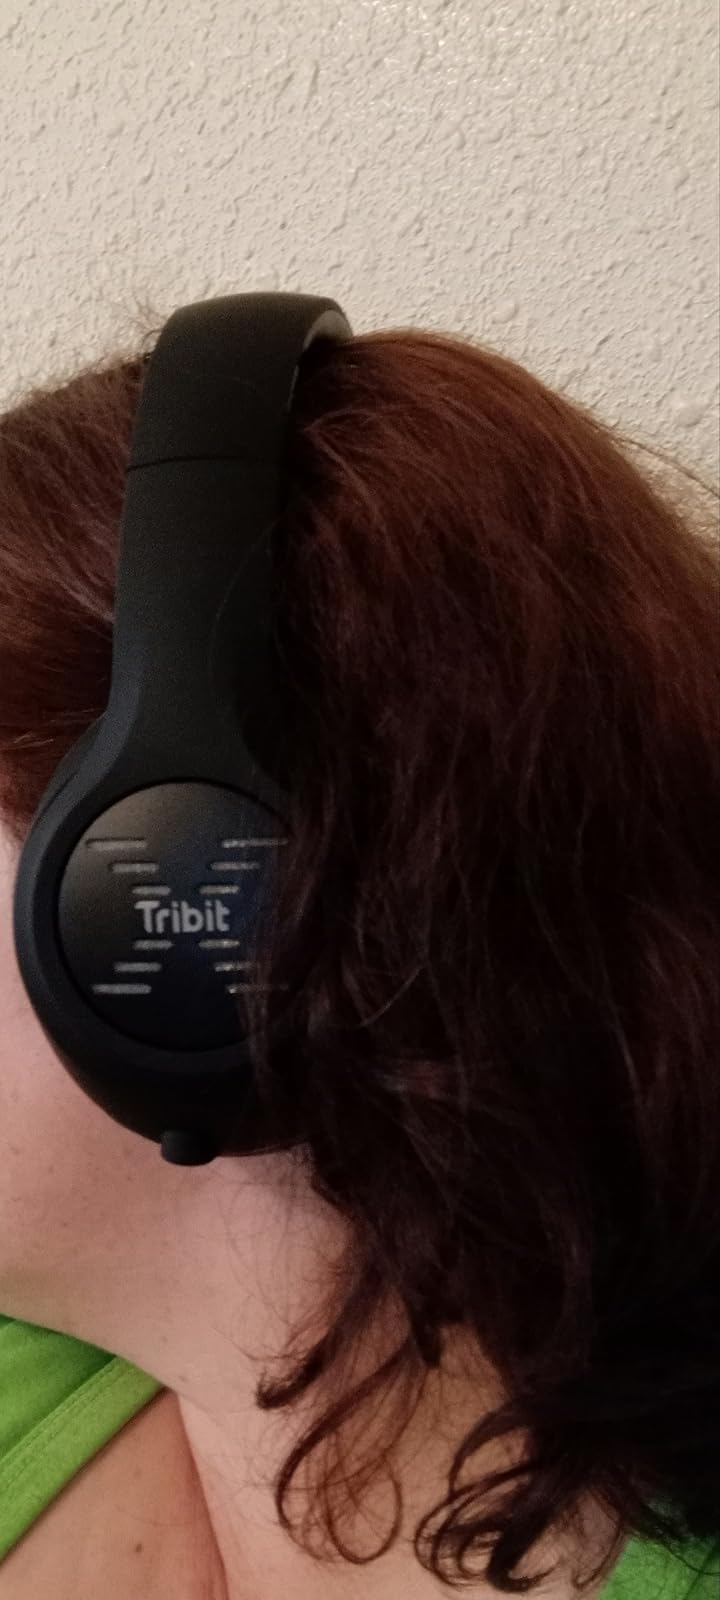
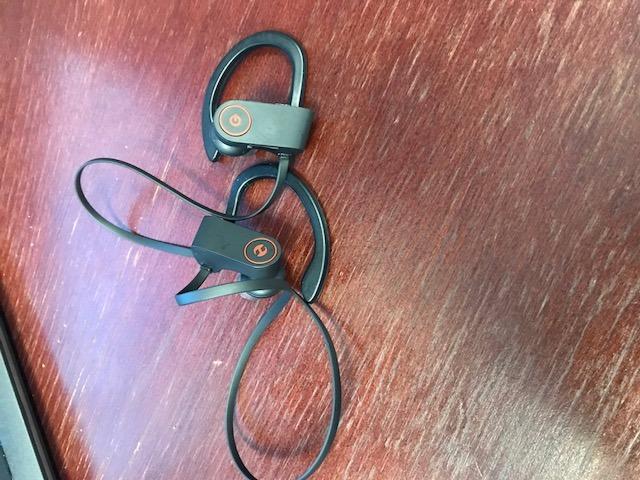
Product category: headphones
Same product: no